Tales from the Hood 2

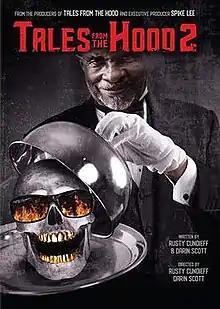

Tales from the Hood 2 is a 2018 American black horror anthology film written and directed by Rusty Cundieff and Darin Scott, executive-produced by Spike Lee, and starring Keith David, Bryan Batt, Lou Beatty Jr., Alexandria DeBerry, Bill Martin Wililams, Martin Bradford, and Kendrick Cross. The film is the sequel to Cundieff and Scott's 1995 horror anthology "Tales from the Hood" and tells the story of Mr. Simms acting as a consultant to a prison operator who's developing "Robo-Patriots" as he hears different stories from Mr. Simms to help determine which criminals they should go after. The segments "Good Golly", "The Sacrifice", and "Robo Hell" were directed by Rusty Cundieff. The segments "The Medium" and "Date Night" were directed by Darin Scott.